Lochner era

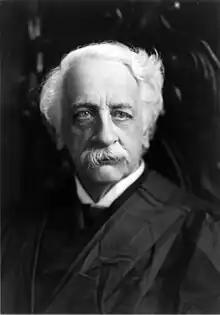
Justice Rufus Wheeler Peckham wrote the majority opinion in "Lochner v. New York".

The case of "Mugler v. Kansas" (1887) is often regarded as a precursor to the "Lochner" era and the doctrine of economic substantive due process. Mugler had been convicted of violating a Kansas statute prohibiting the manufacture and sale of alcohol. He argued in part that the statute was unconstitutional under the due process clause of the Fourteenth Amendment. The Court affirmed the conviction, but stated its willingness to review the legitimacy of a state using its police power as potentially incompatible with substantive rights guaranteed by the due process clause: